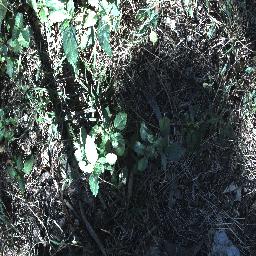
Label: snake_weed